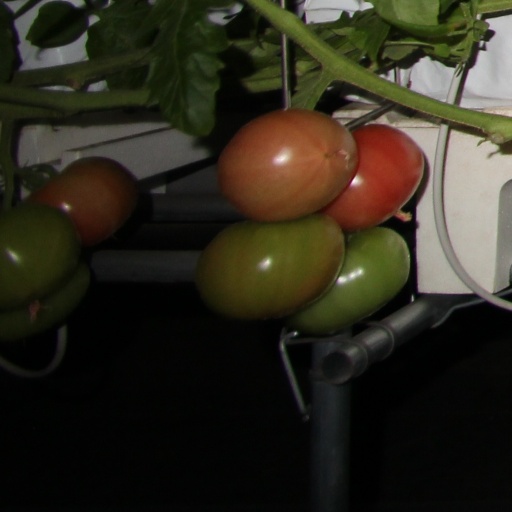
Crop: tomato